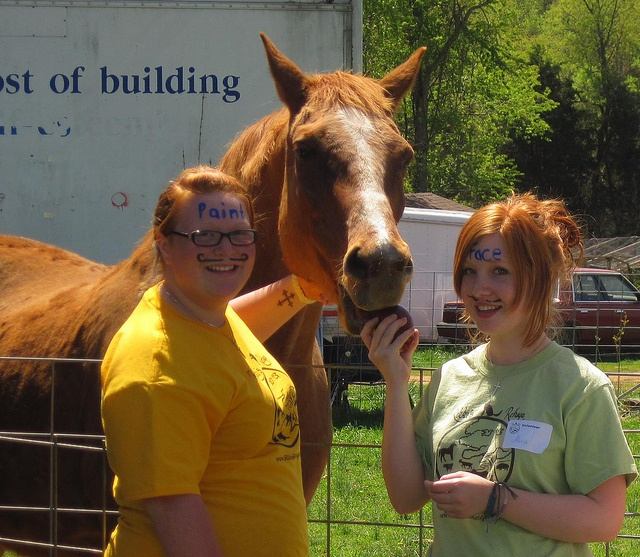
Two women with fake mustaches petting a horse.
a couple of people that are petting a horse
Two young women with face paint petting a horse.
Two women with words and mustaches painted on their faces feed an apple to a horse.
Two women who have painted on mustaches petting a horse.